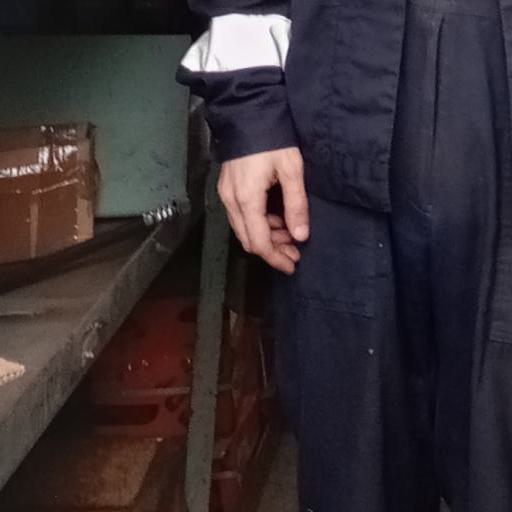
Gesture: no_gesture